Mormonism and history

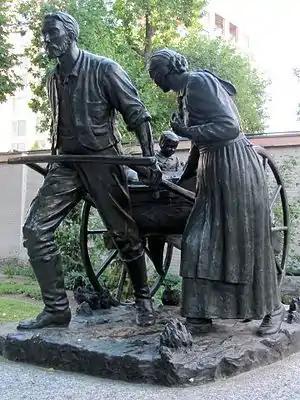
Mormon handcart pioneers are memorialized on Temple Square in Salt Lake City, Utah.

The Mormon religion is predicated on what are said to be historical events such as the First Vision of Joseph Smith and the historicity of the Book of Mormon, which describes a detailed pre-Columbian history of the Americas. Joseph Fielding Smith, the tenth president of the Church of Jesus Christ of Latter-day Saints (LDS Church), declared that "Mormonism, as it is called, must stand or fall on the story of Joseph Smith. He was either a prophet of God, divinely called, properly appointed and commissioned, or he was one of the biggest frauds this world has ever seen. There is no middle ground." As Jan Shipps has written, "Mormonism, unlike other modern religions, is a faith cast in the form of history," and until after World War II, Mormons did not critically examine the historical underpinnings of their faith; any "profane" investigation of the church's history was perceived "as trespassing on forbidden ground."